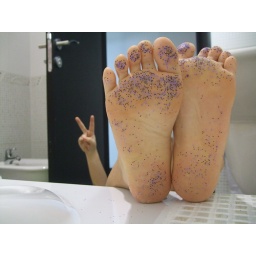
First 3000+ Hits Photo!!!!- My whole bedroom floor was covered in glitter dust , black and blue.All for Art.